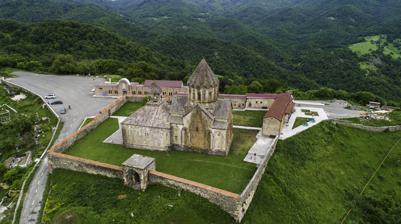
Building: Gandzasar monastery
Country: Azerbaijan
Year built: 1238
Fortified Armenian monastery on a mountain "Gandzasar" redirects here. For other uses, see Gandzasar (disambiguation) . Gandzasar monastery Գանձասարի վանք Aerial view of the monastery in 2018 Religion Affiliation Armenian Apostolic Church Rite Armenian Year consecrated July 22, 1240 Status Active Location Location near Vank , Kalbajar , Azerbaijan Shown within Azerbaijan Geographic coordinates 40°03′26″N 46°31′50″E / 40.0572862°N 46.5305449°E / 40.0572862; 46.5305449 Architecture Style Armenian Groundbreaking 1216 Completed 1238 Specifications Length church: 12.3 metres (40 ft) gavit : 11.8 metres (39 ft) Width church։ 17.75 metres (58.2 ft) gavit : 13.25 metres (43.5 ft) Gandzasar ( Armenian : Գանձասար ) is a 13th-century Armenian Apostolic cathedral (historically a monastery) near the village of Vank , in the region of Nagorno-Karabakh , Azerbaijan . It has historically been the most important church of Artsakh (Nagorno-Karabakh) since its foundation. One of the finest pieces of Armenian architecture of the mid-1200s, the building is best known among scholars for its richly decorated dome. In Azerbaijan , where it is referred to as "Ganjasar" ( Azerbaijani : Gəncəsər ), the history of the monastery is falsified. Azerbaijan authorities deny its Armenian heritage and instead call it a " Caucasian Albanian temple." History Background Plan of Gandzasar monastery, with the zhamatun (built 1261) and the church (built in 1216-1238). The name Gandzasar , which means "treasure mountain" in Armenian , is believed to have originated from the tradition that the monastery was built on a hill containing ores of silver and other metals. The site was first mentioned in written records by the tenth century Catholicos Anania of Moks (r. 946-968), who listed Sargis, a monk from Gandzasar, among the participants of a 949 council convened in Khachen to reconcile Chalcedonian and non-Chalcedonian Armenians. Khachkars dated 1174, 1182, and 1202 have been found around the monastery, which also point to the existence of a church or monastery at the site. The foundation inscription in Armenian on the interior wall. Depiction of Hasan-Jalal Dawla, Gandzasar monastery, 1238. Foundation The main church was built between 1216 and 1238 by Hasan-Jalal Dawla, the Armenian prince of Inner Khachen and the patriarch of the House of Hasan-Jalalyan . It was consecrated on July 22, 1240, on the Feast of the Transfiguration ( Vardavar ) in attendance of some 700 priests. The gavit ( narthex ), to the west of the church, was started in 1240 and completed in 1266 by Atabek, the son of Hasan-Jalal and his wife, Mamkan. Kirakos Gandzaketsi , a contemporary historian, described the construction of the church in his History of Armenia . 14th-16th centuries Gandzasar became the seat of the Catholicosate of (Caucasian) Albania , a see of the Armenian Apostolic Church , in the late 14th century. Rouben Paul Adalian considers the foundation of the see a result of an ancient bishopric seeking "ecclesiastical autonomy to compensate for the lack of control and communication from a central pontificate" and part of various local strategies in an Armenia dominated by foreign and Islamic rule to "preserve some semblance of religious authority among the people". In the 16th century it became subordinate to the Etchmiadzin catholicosate . 17th-early 20th centuries According to contemporary sources,  in early 1700s the patriarch of Gandzasar had authority over some 900 villages with hundreds of households in each, composed of peasant and merchant Armenians. In the 17th and 18th centuries Gandzasar became the center in the liberation efforts by Karabakh Armenian meliks , who were united around Catholicos Yesayi Hasan-Jalalyan (d. 1728). He was staunchly pro-Russian and in a 1701 letter signed by Karabakh and Syunik meliks , he asked Peter the Great to protect Armenians from Muslims. However, it was not until the early 1800s that the Russian Empire took control of the region. The Karabakh Khanate eventually came under complete Russian control through the Treaty of Gulistan . Through the 1836 regulation by the Russian authorities, known as Polozhenie , Gandzasar ceased to be the seat of the diocese of Artsakh, which was moved to Shusha. It was gradually abandoned and became dilapidated by the late 19th century. Soviet period Gandzasar was closed down by the Soviet authorities no later than 1930. The diocese of Artsakh was reestablished in 1989. Archbishop Pargev Martirosyan was named its primate. Due to his efforts, Gandzasar reopened on October 1, 1989 after six months of renovations. The Soviet government had given permission, while that of Soviet Azerbaijan had not. Gandzasar became the first church to be reopened after decades of suppression. According to Zori Balayan several KGB agents "could [have been] spotted among the crowd attending." Gandzasar served as seat of the bishop before it was moved to Ghazanchetsots Cathedral in Shusha (Shushi) in 1998. First Nagorno-Karabakh War Zhamatun of Gandzasar Monastery, dedicated by Hasan-Jalal Dawla in 1261. Gandzasar was attacked several times during the First Nagorno-Karabakh War . On July 6, 1991 Soviet soldiers and OMON (special police) officers raided Gandzasar allegedly in search of guns. They checked papers and conducted a thorough search, including in the graveyard. Fierce fighting took place around Gandzasar in 1992, when Azerbaijan besieged the area. The Armenians broke the siege, which saved Gandzasar and enhanced its spiritual status, wrote Thomas de Waal . On August 16, 1992 some of the outlying buildings within the monastery complex were destroyed as a result of Azerbaijani bombardment by helicopters, which intentionally targeted the church. Corley writes that the attempted bombing of Gandzasar was not of any military importance and that its raid "appeared to be a deliberate attempt to attack the Armenian heritage in Karabakh." On August 31, 1992 Armenia's Defense Minister Vazgen Sargsyan and Serzh Sargsyan , the head of the self-defense committee of Karabakh Armenians, convened the first meeting of the region's commanders in one of the monastic cells of Gandzasar. On January 20, 1993 an air strike conducted by two Azerbaijani attack aircraft caused serious damage to the monastery, killed several people nearby and wounded a priest. Restoration and revival Following the war, the monastery was completely refurbished through the funding of Russia-based businessman and philanthropist Levon Hayrapetyan [ hy ] , a native of Vank. Restoration works, which lasted from 2000 to 2002, included restoration of the altar, gavit, and tiling of the floor. Hayrapetyan also funded the asphalting of the road leading to the church. Some controversy surrounded the tiling of the wall around the monastery in 2011. It was funded by Hayrapetyan and carried out by a company owned by Vladimir Hayrapetyan, his younger brother. While Archbishop Pargev Martirosyan said the wall was not medieval and did not have much architectural significance, therefore tiling was justified, critics argued it was part of the historic complex. On October 16, 2008 a mass wedding , sponsored by Levon Hayrapetyan took place in Karabakh. Some 700 couples got married on that day, 500 of whom married at Ghazanchetsots Cathedral in Shushi and 200 at Gandzasar. On April 13, 2016 Catholicos Karekin II and Catholicos of Cilicia Aram I delivered a prayer for peace and safety of Nagorno-Karabakh. It came days after the clashes between Armenian and Azerbaijani forces , which were the deadliest since the ceasefire of 1994. The monastery's 770th anniversary was commemorated in 2010 and the 777th anniversary in 2017. It remained under Armenian control after the Second Nagorno-Karabakh War in 2020. Azerbaijani control Following the Azerbaijani offensive of September 19–20, 2023, Nagorno-Karabakh was dissolved and the entire population fled to Armenia. In early October 2023, a video posted online showed Azerbaijani police at the monastery. Simultaneously, Azerbaijan's State Service of Cultural Heritage issued a statement that claimed that the "Ganjasar monastery" is "one of the most prominent monuments of Christian architecture of Caucasian Albania". It claimed that under Armenian "occupation" it was "vandalized by Armenians" who carried out "illegal repair-restoration". Azerbaijani historian Rizvan Huseynov claimed the inscriptions have been "falsified." Armenian archaeologist and historian Hamlet Petrosyan and the organization Monument Watch responded to the claims. Armenia's representative to UNESCO, Christian Ter-Stepanian accused Azerbaijan of an attempt to "appropriate and distort the identity of Gandzasar, one of the most famous medieval Armenian monasteries." In a Time article, Christina Maranci warned that its Armenian inscriptions, khachkars, and tombstones are endangered under Azerbaijani control. Description Gandzasar in 2017 The monastery is located atop a hill, at an altitude of 1,270 metres (4,170 ft), to the south-west of the village of Vank (Azerbaijani: Vəngli ) in the province of Martakert . The walled monastery complex includes the church with its narthex ( gavit ), living quarters, bishop's residence, refectory, and a school building. The living quarters, located on the northern side contain eight cells (2.9 by 2.5 metres (9.5 ft × 8.2 ft)), were built in the 17th century. On the eastern side there is a refectory , built circa 1689. The two-floored school building was erected in 1898. To the south of the monastery walls is the old cemetery, where priests, bishops and notable laypeople (such as meliks ) of the areas were buried. Anatoli L. Yakobson called Gandzasar an "encyclopedia" of Armenian architecture , while Bagrat Ulubabyan and M. S. Asatryan described it as a "jewel". The monastery consists of a narthex ( gavit ) and the main church, named for John the Baptist . The church's exterior dimensions are 12.3 by 17.75 metres (40.4 ft × 58.2 ft). The narthex or gavit , measured 11.8 by 13.25 metres (38.7 ft × 43.5 ft), is a square-plan hall with two columns near the eastern wall that support the roof. It is very similar to the gavit of the Holy Cross church of Haghpat Monastery . The portal on western facade of the gavit is richly decorated. A 100 dram commemorative coin depicting the monastery, 2004. The main church, named for John the Baptist , has a rectangular, cruciform plan with two-floored sacristies (chambers) on four corners. In its style, it is similar to the plans of the main churches of Geghard , Hovhannavank and Harichavank , also built in the 13th century. The church is prominent for its richly decorated 16-sided cupola . The bas-reliefs on its exterior depict the Crucifixion of Jesus , Mary with baby Jesus, Adam and Eve , two ktetors (patrons) holding the model of the church, geometrical figures, such as rosettes , head of a bull and an eagle. The bas-reliefs have been compared to the elaborate carvings of Aghtamar . The interior pendentives under the cylindrical dome in the interior are decorated with geometrical ornaments such as stars, circles and squares, plants such as spiral shoots , palmettes . Each side of the pendentive has high reliefs depicting head of a sheep, heads of a bull and anthropomorphic figures. According to Yakobson, sheep and bulls were considered holy animals in this period and are used as protectors of the structure. Significance A 2013 Armenian stamp depicting Gandzasar. Since its foundation the monastery was for centuries a center of education and manuscript production. It served as the burial place of Armenian princes of Khachen. Gandzasar is the principal historic tourist attraction in all of Karabakh (Artsakh) and one of the top destinations overall. It is also a center of pilgrimage as the region's main historic cathedral both for Karabakh Armenians and tourists (of Armenian ancestry). Thomas de Waal noted as early as 1997 that Gandzasar, the most famous church in Karabakh, "has acquired a mythical status in Karabakh." Felix Corley wrote that it is, along with Ghazanchetsots Cathedral in Shushi (Shusha), a powerful symbol of history and identity of Karabakh Armenians regardless their religiosity. Matenadaran branch A branch of the Matenadaran , the Yerevan-based museum and research institute of manuscripts, was established at the monastery in 2015. During the 2020 Nagorno-Karabakh war , the more than one hundred manuscripts kept there were evacuated to Yerevan and displayed at the Yerevan Matenadaran in March 2021. Azerbaijani negationism See also: Historical negationism § Azerbaijan A 2014 Azerbaijani stamp representing the monastery as Caucasian Albanian. In the 1970s, Soviet Azerbaijani historians, particularly Rashid Geyushev and Ziya Bunyadov , asserted a negationist theory that postulated that Gandzasar was a Caucasian Albanian monument. They based their claim on the fact that it was the seat of the Albanian Catholicosate of the Armenian Apostolic Church. This theory was adopted and promoted by other Azerbaijani historians, such as Davud Akhundov, and since been adopted by Azerbaijan's authorities. For instance, in 2017, Hikmet Hajiyev , Spokesman for the Azerbaijani Foreign Ministry, stated that Gandzasar is an "Albanian Christian temple, occupied by the Armenian armed forces in the Kalbajar region, is not Gandzasar, but Ganjasar, and has nothing to do with the Armenian Gregorian Church." Historians who have challenged the Azerbaijani state version of the region's local history, including Victor Schnirelmann , note that Caucasian Albania disappeared in the 10th century, and that the Armenian Church simply adopted the name for its easternmost diocese out of tradition. Schnirelmann notes that Azerbaijani historians intentionally omit the fact that Gandzasar is a typical example of Armenian architecture of 10th-13th centuries, as well as the numerous Armenian inscriptions on its walls. Thomas de Waal noted that in a 1997 pamphlet titled "The Albanian Monuments of Karabakh" by Igrar Aliyev and Kamil Mamedzade "carefully left out all the Armenian writing" in the depiction of the façade of Gandzasar on its cover. Rouben Galichian notes that Gandzasar, though presented in Azerbaijan as supposedly an "Albanian-Azerbaijani" historic monastery and a part of Azerbaijan's cultural heritage, was left to decay under Azerbaijani control. Gallery Monastery from the southeast Monastery from the south Church from the north Church from the west Church door, west facade Church tower from the northeast Church tower from the northeast, detail Church tower, Hasan-Jalal Dawla sculpture Unexploded ordnance from when the monastery was shelled by Azerbaijani forces on October 29, 1992. Khachkar of Hasan I, grandfather of Hasan-Jalal Church interior, gavit : marble tombstone of Hasan Jalal Vahtangian Church interior: foundation inscription Church interior: dome over crossing Muqarnas -type of vault in Gandzasar. References notes